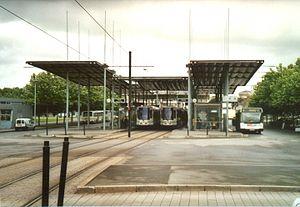
Tramway de Nantes
Un pôle d'échanges est un lieu ou espace d'articulation des réseaux qui vise à faciliter les pratiques intermodales entre différents modes de transport de voyageurs. Les pôles d'échanges peuvent assurer, par leur insertion urbaine, un rôle d'interface entre la ville et son réseau de transport.